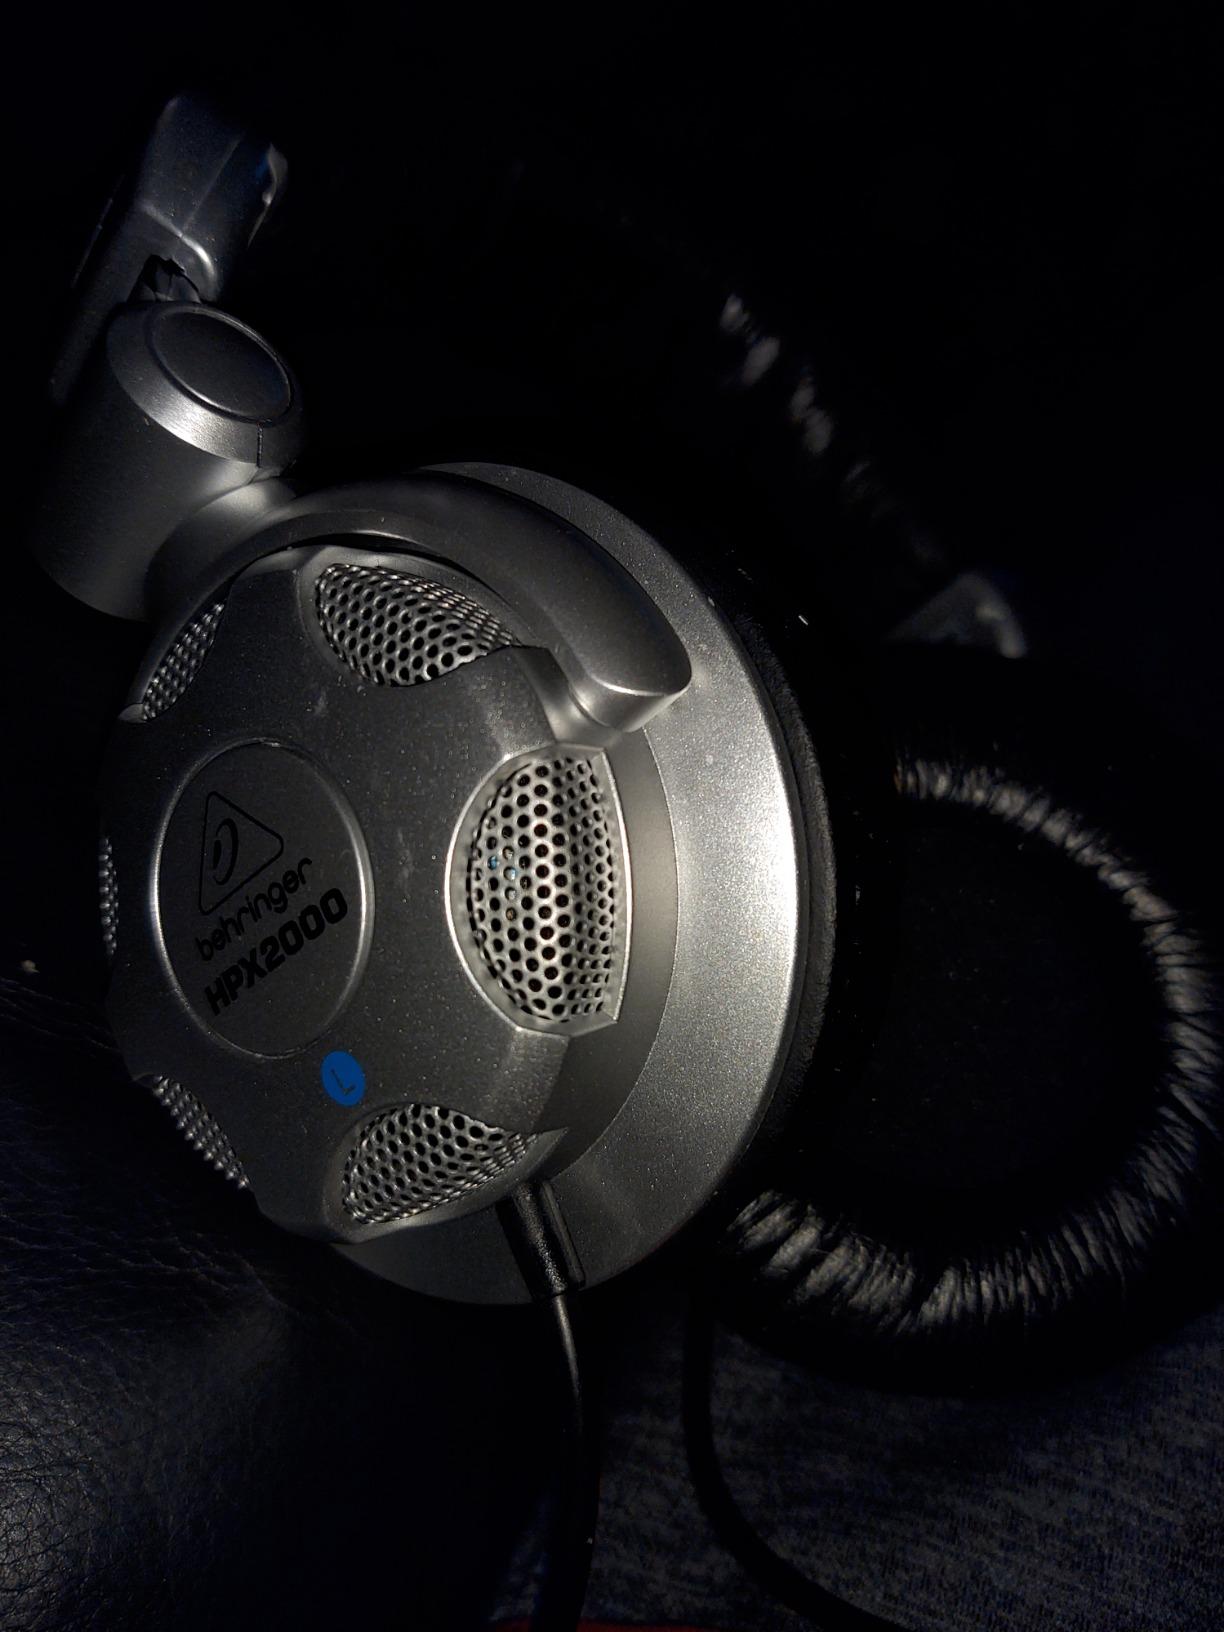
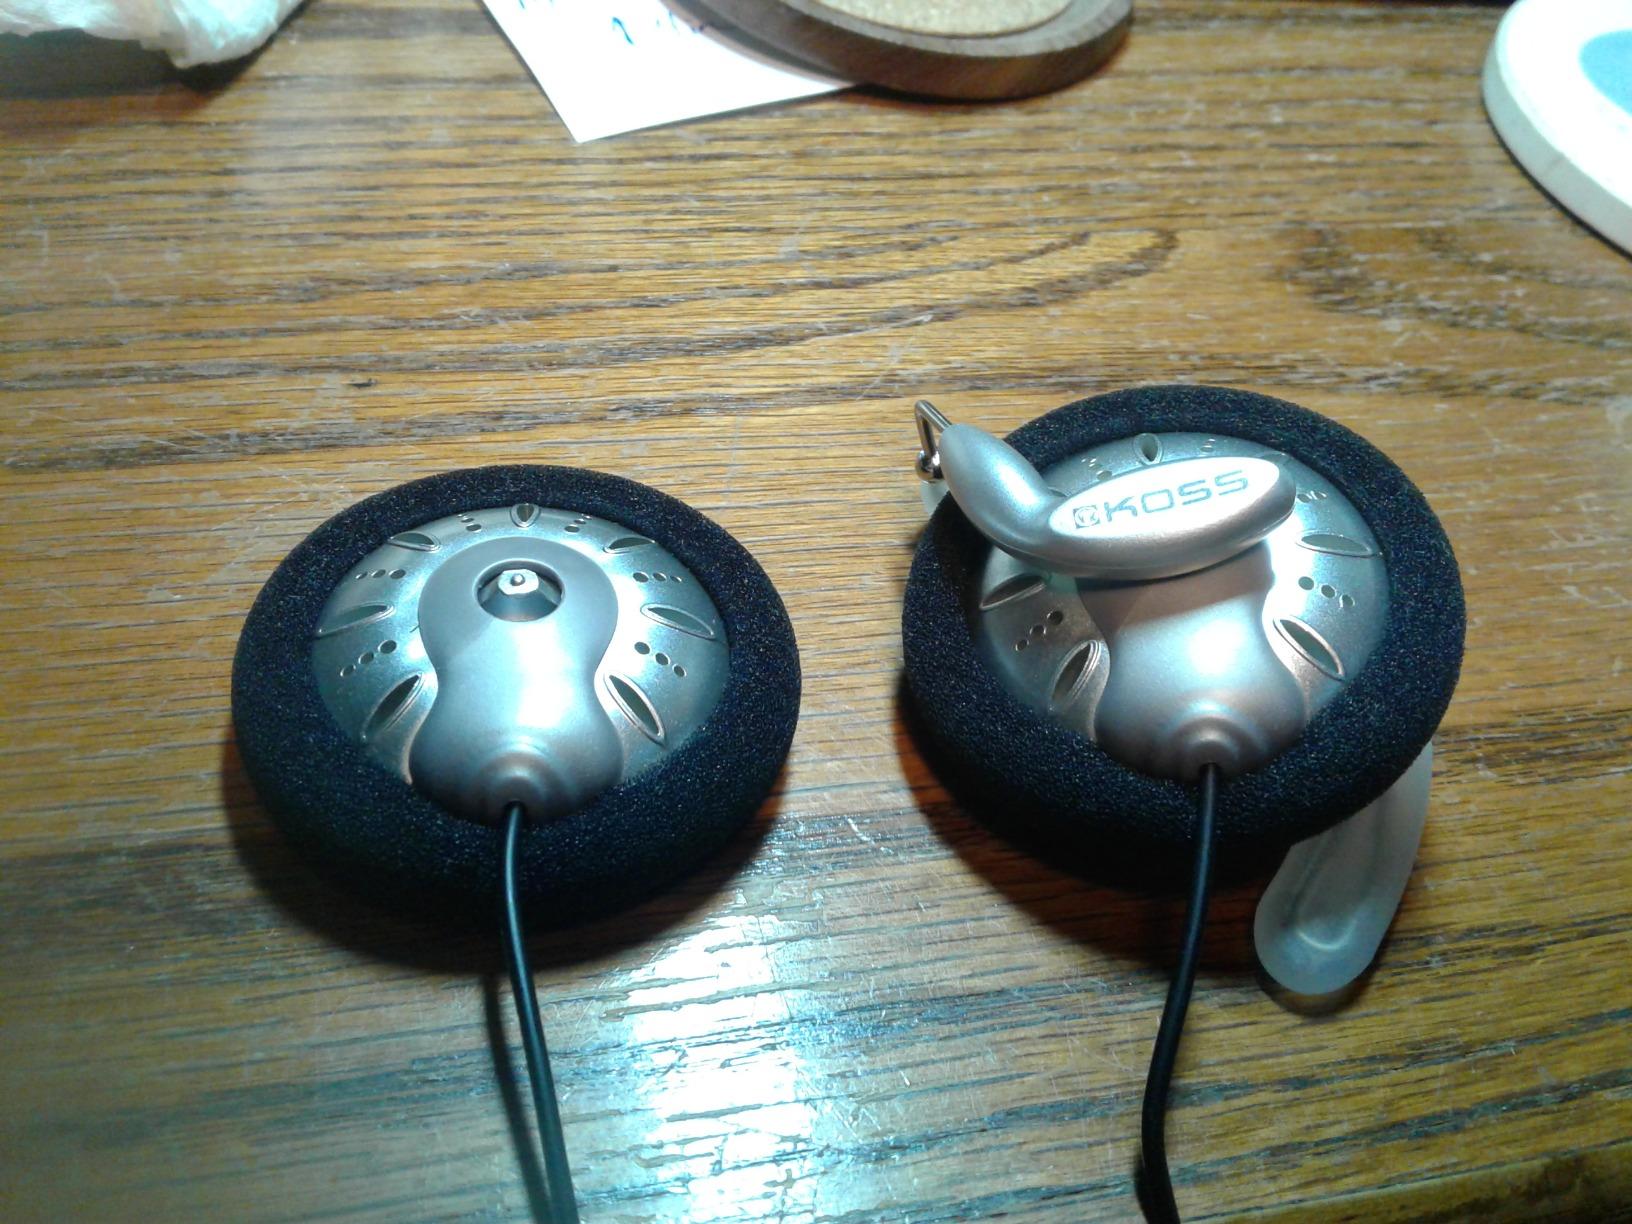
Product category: headphones
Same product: no